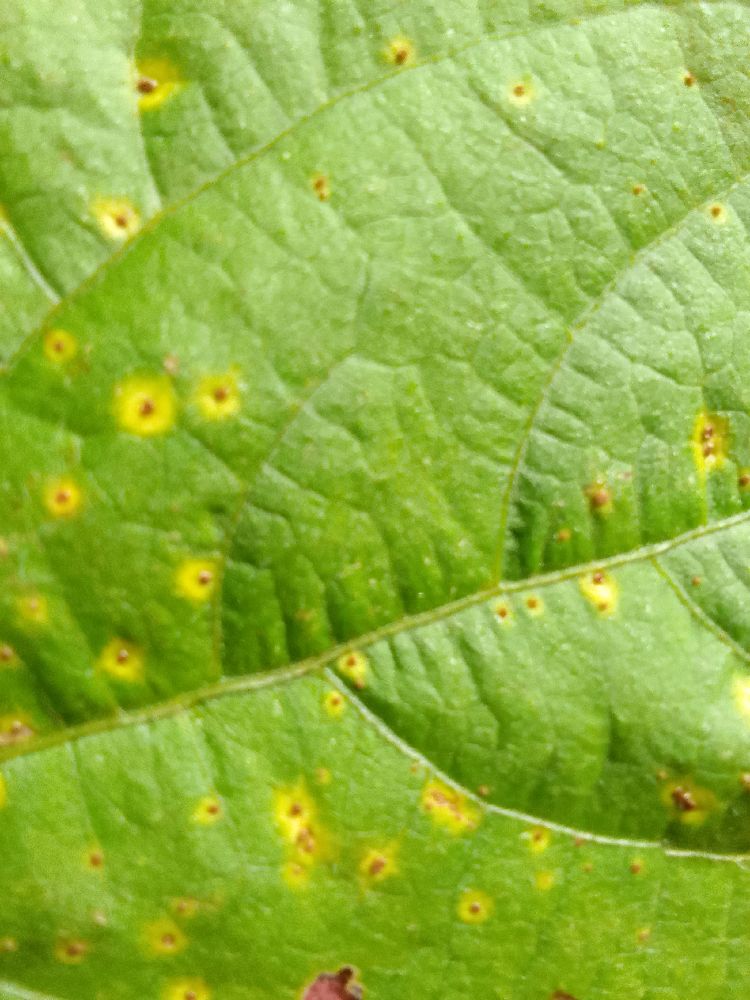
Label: rust